Three tramps

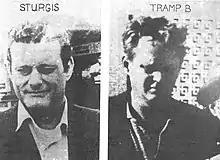
Frank Sturgis and one of the three tramps

Later, in 1974, assassination researchers Alan J. Weberman and Michael Canfield compared photographs of the men to people they believed to be suspects involved in a conspiracy and said that two of the men were Watergate burglars E. Howard Hunt and Frank Sturgis. Comedian and civil rights activist Dick Gregory helped bring national media attention to the allegations against Hunt and Sturgis in 1975 after obtaining the comparison photographs from Weberman and Canfield. Immediately after obtaining the photographs, Gregory held a press conference that received considerable coverage and his charges were reported in "Rolling Stone" and "Newsweek".